Kristin Vinje

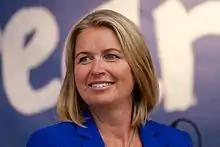

Kristin Vinje (born Kristin Sørby, 10 June 1963) is a Norwegian chemist and politician for the Conservative Party. She served as city commissioner for finance in Oslo from 2009 to 2013 when she was elected to the Parliament of Norway.